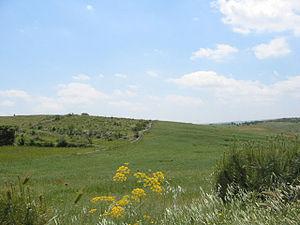
L'ancienne province de Syracuse devenue Libre consortium municipal est une province italienne de Sicile dont la capitale est Syracuse. La province compte 404 271 habitants et a une superficie de 2 109 km². Elle a une densité de 189 hab./km². Elle a des frontières avec la province de Catane au nord-ouest et avec la province de Raguse à l'ouest. Elle est bordée par les mers Ionienne et Méditerranée.